Thirumeignanam Gnanaparameswarar Temple

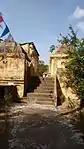
Main entrance

It is one of the shrines of the 275 Paadal Petra Sthalams - Shiva Sthalams glorified in the early medieval "Tevaram" poems by Tamil Saivite Nayanar Tirugnanasambandar.